Electrocardiography

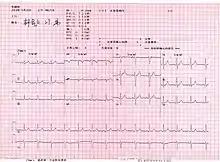
Normal 12-lead ECG

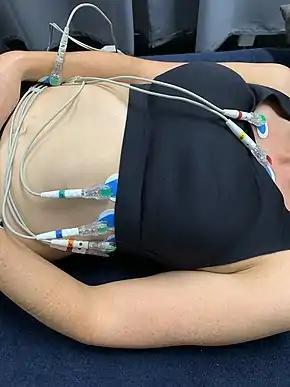
A patient undergoing an ECG

The overall goal of performing an ECG is to obtain information about the electrical functioning of the heart. Medical uses for this information are varied and often need to be combined with knowledge of the structure of the heart and physical examination signs to be interpreted. Some indications for performing an ECG include the following: